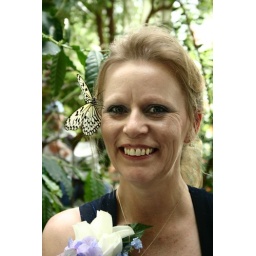
Taken in the butterfly house after our wedding. May 7, 2006